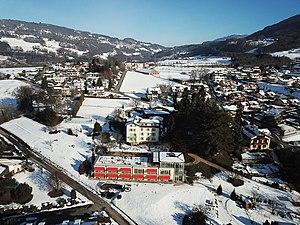
Bâtiments de l'école secondaire
L'École Internationale Bilingue du Haut-Lac est une école internationale mixte accueillant des élèves de l'âge de 3 ans jusqu'à 18 ans située à Saint-Légier-La Chiésaz, dans le Canton de Vaud en Suisse. Elle a été fondée en 1993 et se situait à l'origine à Vevey. Environ 45 nationalités différentes sont représentées au sein des élèves et l'école affirme favoriser l'apprentissage et la sensibilisation interculturelle.